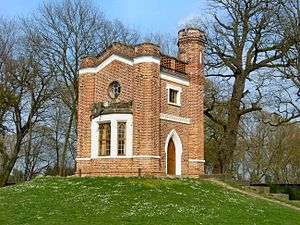
Luisium / Parkanlægget
Nygotisk havepavillon (Slangehuset)
Luisium er navnet på et slot og et parkanlæg øst for centrum af byen Dessau-Rosslau i den tyske delstat Sachsen-Anhalt. Anlægget er en del af Dessau-Wörlitz kulturlandskab som siden 2000 har været på UNESCOs liste over verdens kulturarv.